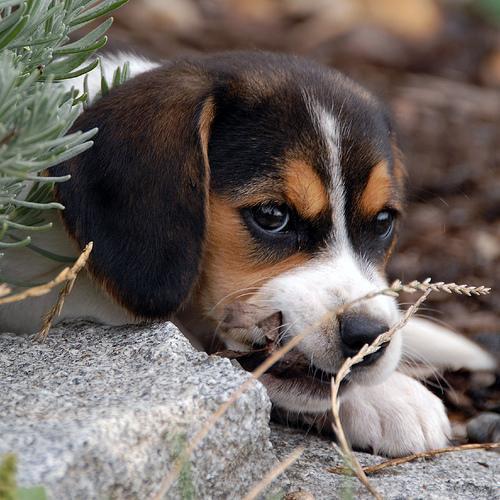
beagle